Flags of the Australian Defence Force

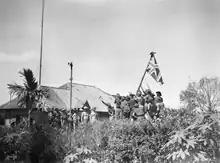
The Union Jack is raised outside a supply depot of the 9th Australian division on Tarakan, 2 May 1945.

At the end of the battle of Tarakan the Perth Sunday Times Lieutenant K. McKitrick appeared on the front page of the 20 May 1945 edition, raising the Australian flag on Sadau Island under the headline "OUR FLAG ON TARAKAN" with the caption reading: "A.I.F. VETERANS of the 9th Division fly an Australian flag on Tarakan Island (Borneo) on which, today's cables say, they have achieved their objectives."